Near West Side, Chicago

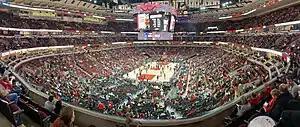
United Center during a Bulls game in January 2020

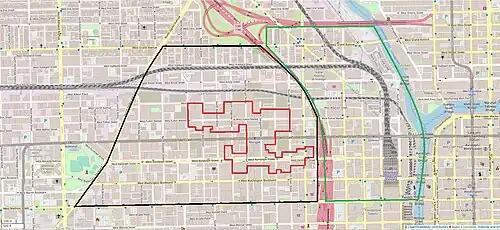
Map depicting the landmarked Fulton-Randolph Market District (red), within the broader Fulton Market District (black) and its neighboring Fulton River District (green)

The United Center opened its doors in 1994, replacing Chicago Stadium, which was located on the opposite side of Madison Street. The United Center is the home arena for the Chicago Bulls and Blackhawks. The United Center hosts over 200 events per year and has drawn over 20 million visitors since its opening. The venue can seat between 20,000 and 25,000 people, depending on the event. A statue of Michael Jordan stands in the "atrium". The area around the United Center used to be known for its notoriously high crime rate and housing projects off Lake Street and Damen known as the Henry Horner Homes, also known as "the Hornetz nest".